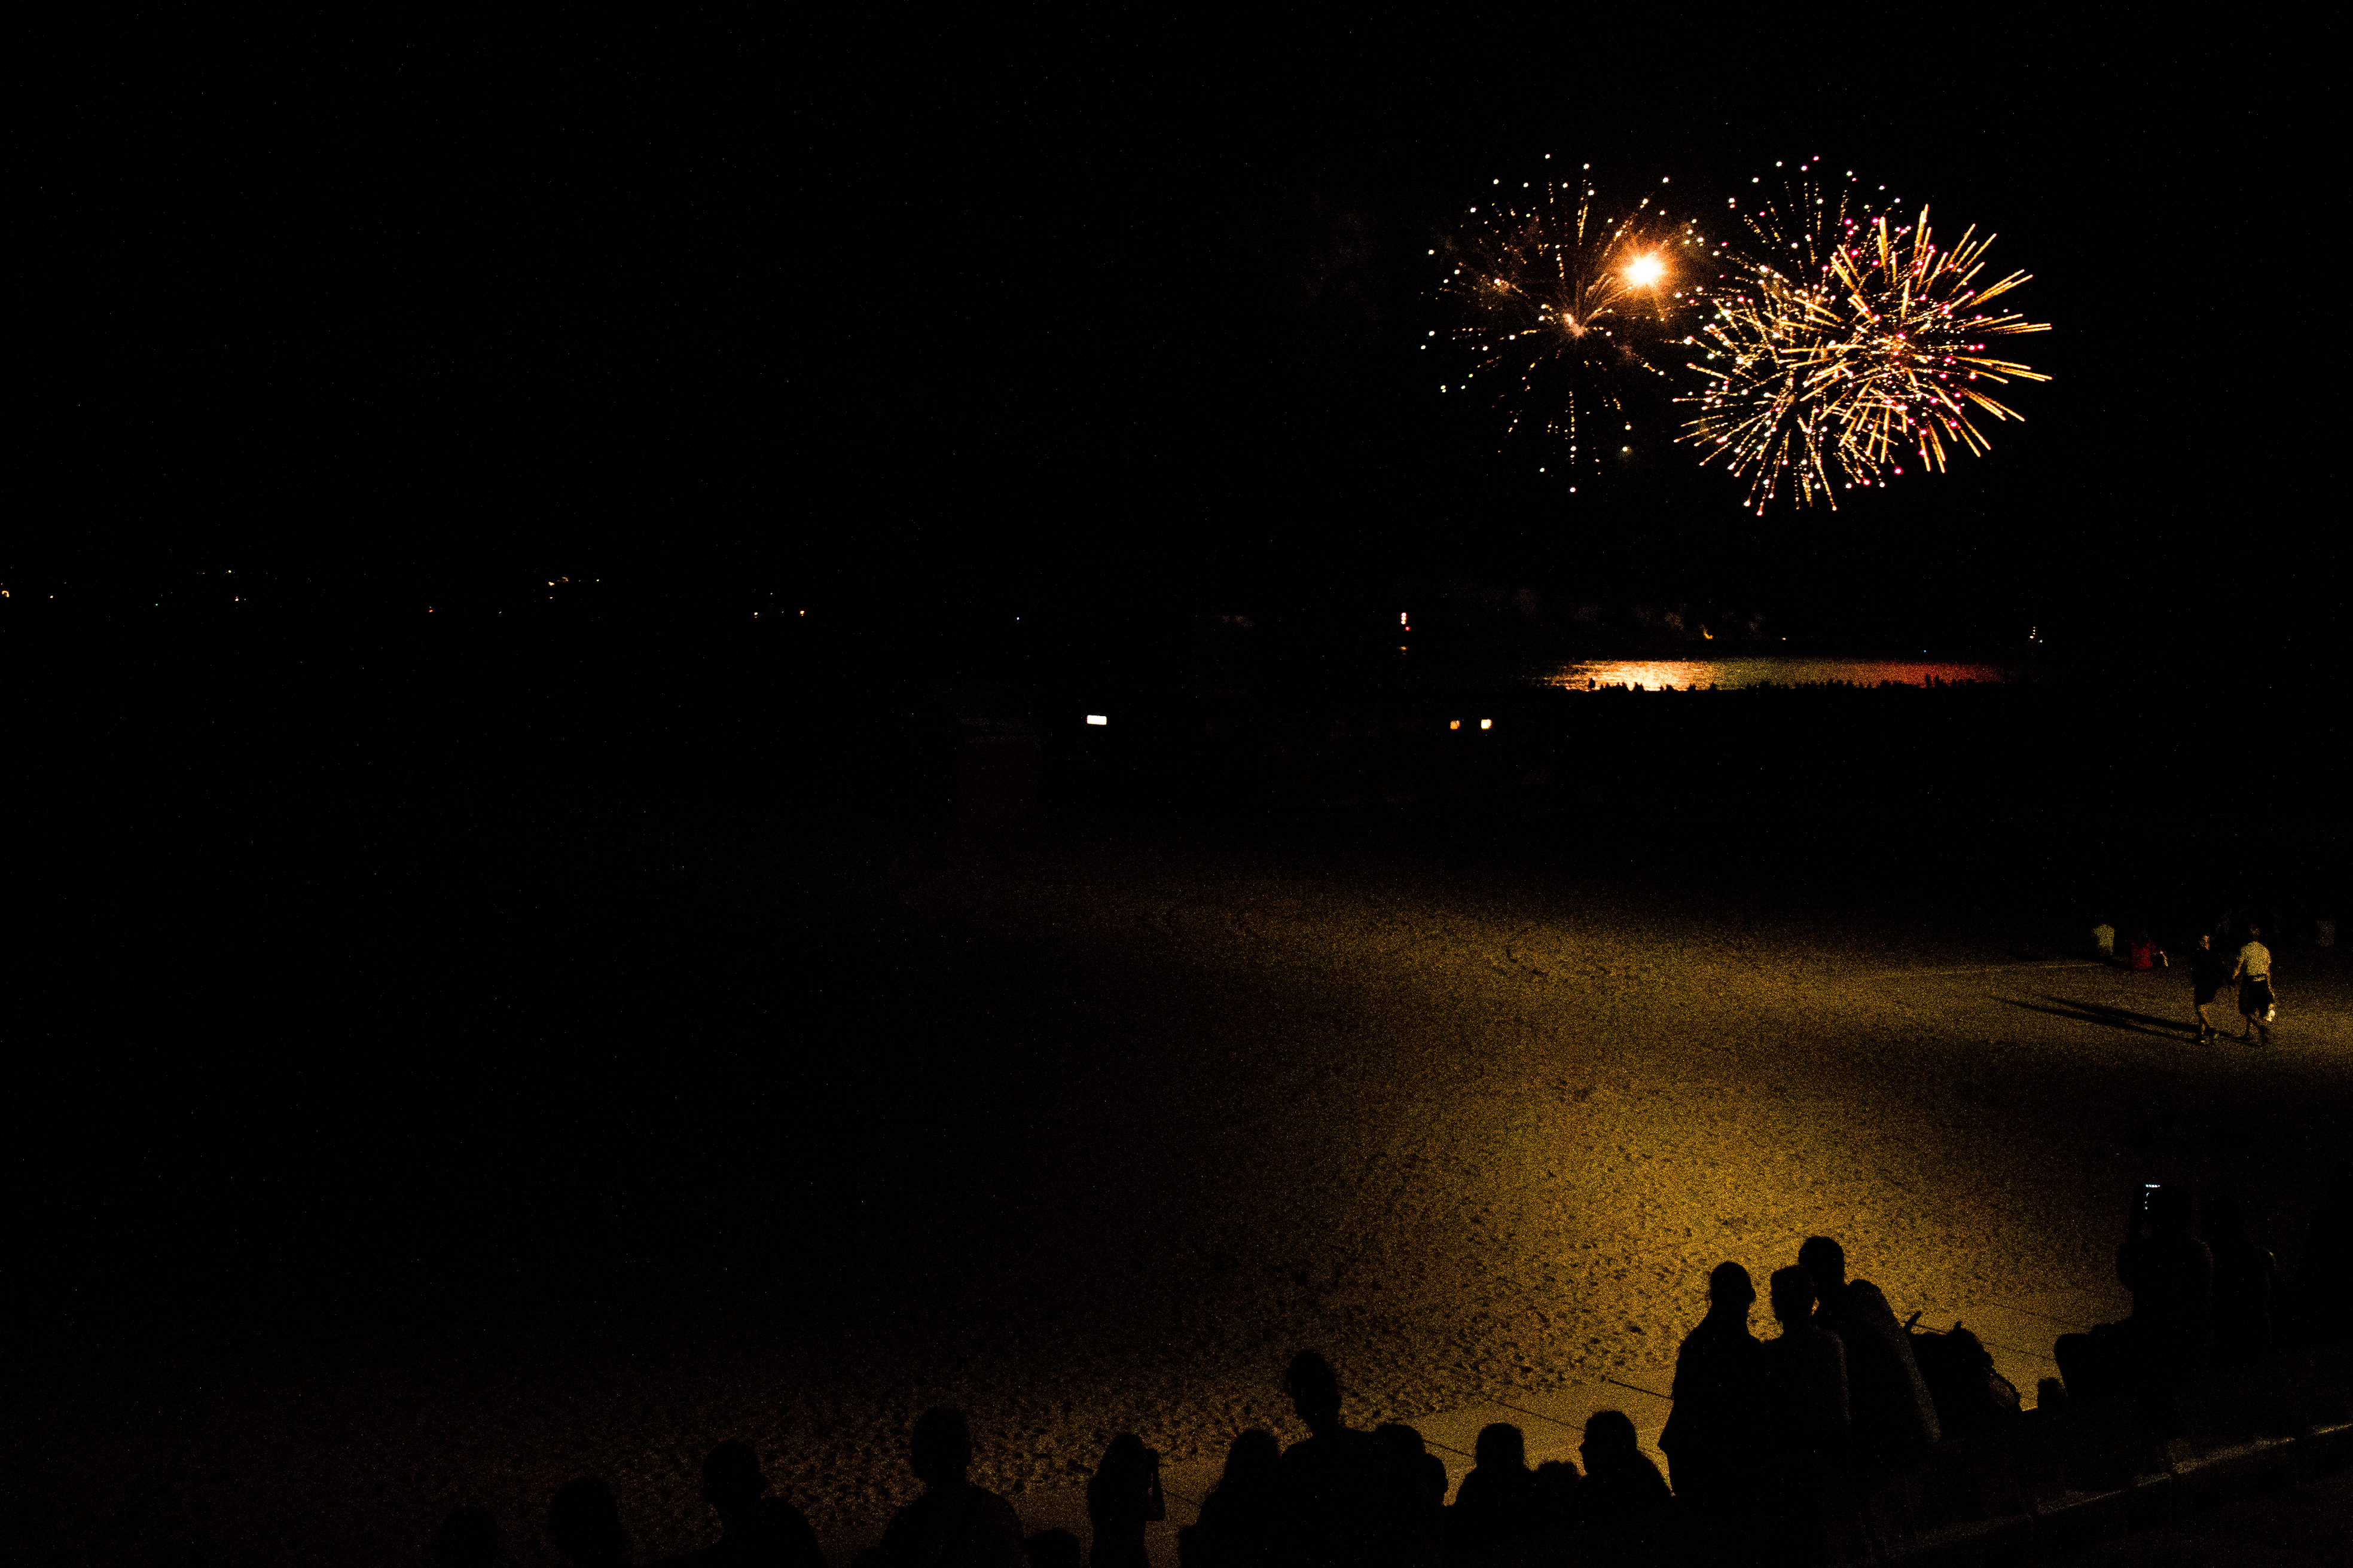
beach, night, recreation, canon, darkness, japan, festival, nederland, hague, zuid, eosm, strand, scheveningen, denhaag, vuurwerk, fireworks, plage, haye, internationaal, 2013, spain, coree, espagne, japon, sud, feux, corea, artifices, event, midnight, outdoor recreation